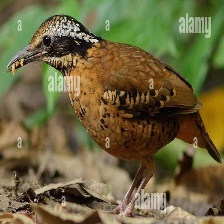
Species: EARED PITA
Scientific name: HYDRORNIS PHAYREI